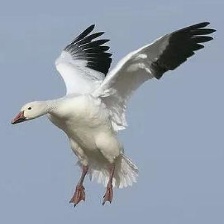
Species: SNOW GOOSE
Scientific name: ANSER CAERULESCENS
ImageNet parent category: goose